Xin Qiji

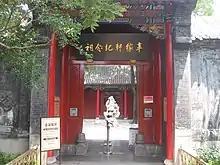
Jiaxuan Ancestral Hall at Daming Lake, Jinan, Shandong, China.

Xin's victory gained him a place in the Southern Song court. However, because the emperor was surrounded by people who supported "an appeasement policy" rather than open warfare with the Jin, Xin was sidelined. From 1161 to 1181, he held a series of minor posts that never amounted to anything momentous. Although during the same period, he tried to offer the emperor his treatises on how to manage the invasions by the Jin as well as other state affairs, he was never taken seriously. Finally he resolved to do things on his own. He improved the irrigation systems in his district, relocated poverty-struck peasants and trained his own troops. His ambition soon aroused suspicion against him. In 1181, he was forced to resign. He left for Jiangxi where he then stayed and perfected his famous ci form of poetry for ten depressing years.